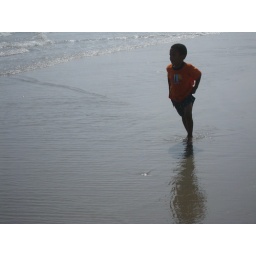
Boy running in shallow water